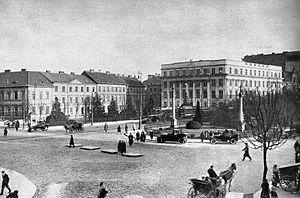
Le Pluton Głuchoniemych AK est un peloton d'infanterie composés de sourds, intégré à l'Armia Krajowa et la résistance polonaise, durant la Seconde Guerre mondiale.